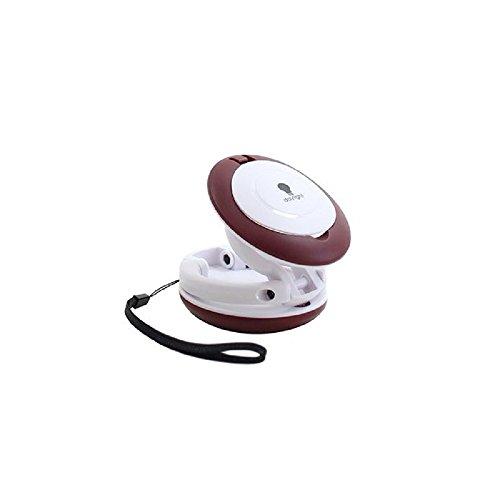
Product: Daylight Company Yoyo Magnifier
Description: Compact foldable pocket LED magnifier.
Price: $18.73
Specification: Product Dimensions:         3.2 x 6.5 x 3 inches ; 3.52 ounces    |Shipping Weight: 3.5 ounces (View shipping rates and policies)|Domestic Shipping: Currently, item can be shipped only within the U.S. and to APO/FPO addresses. For APO/FPO shipments, please check with the manufacturer regarding warranty and support issues.|International Shipping: This item can be shipped to select countries outside of the U.S.  Learn More|ASIN: B06ZZC5GT4|UPC: 809802013504|Item model number: UN1350